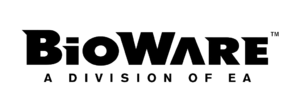
Logotype de Bioware